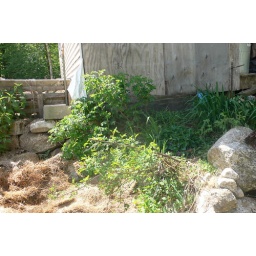
flower bed in front of barn